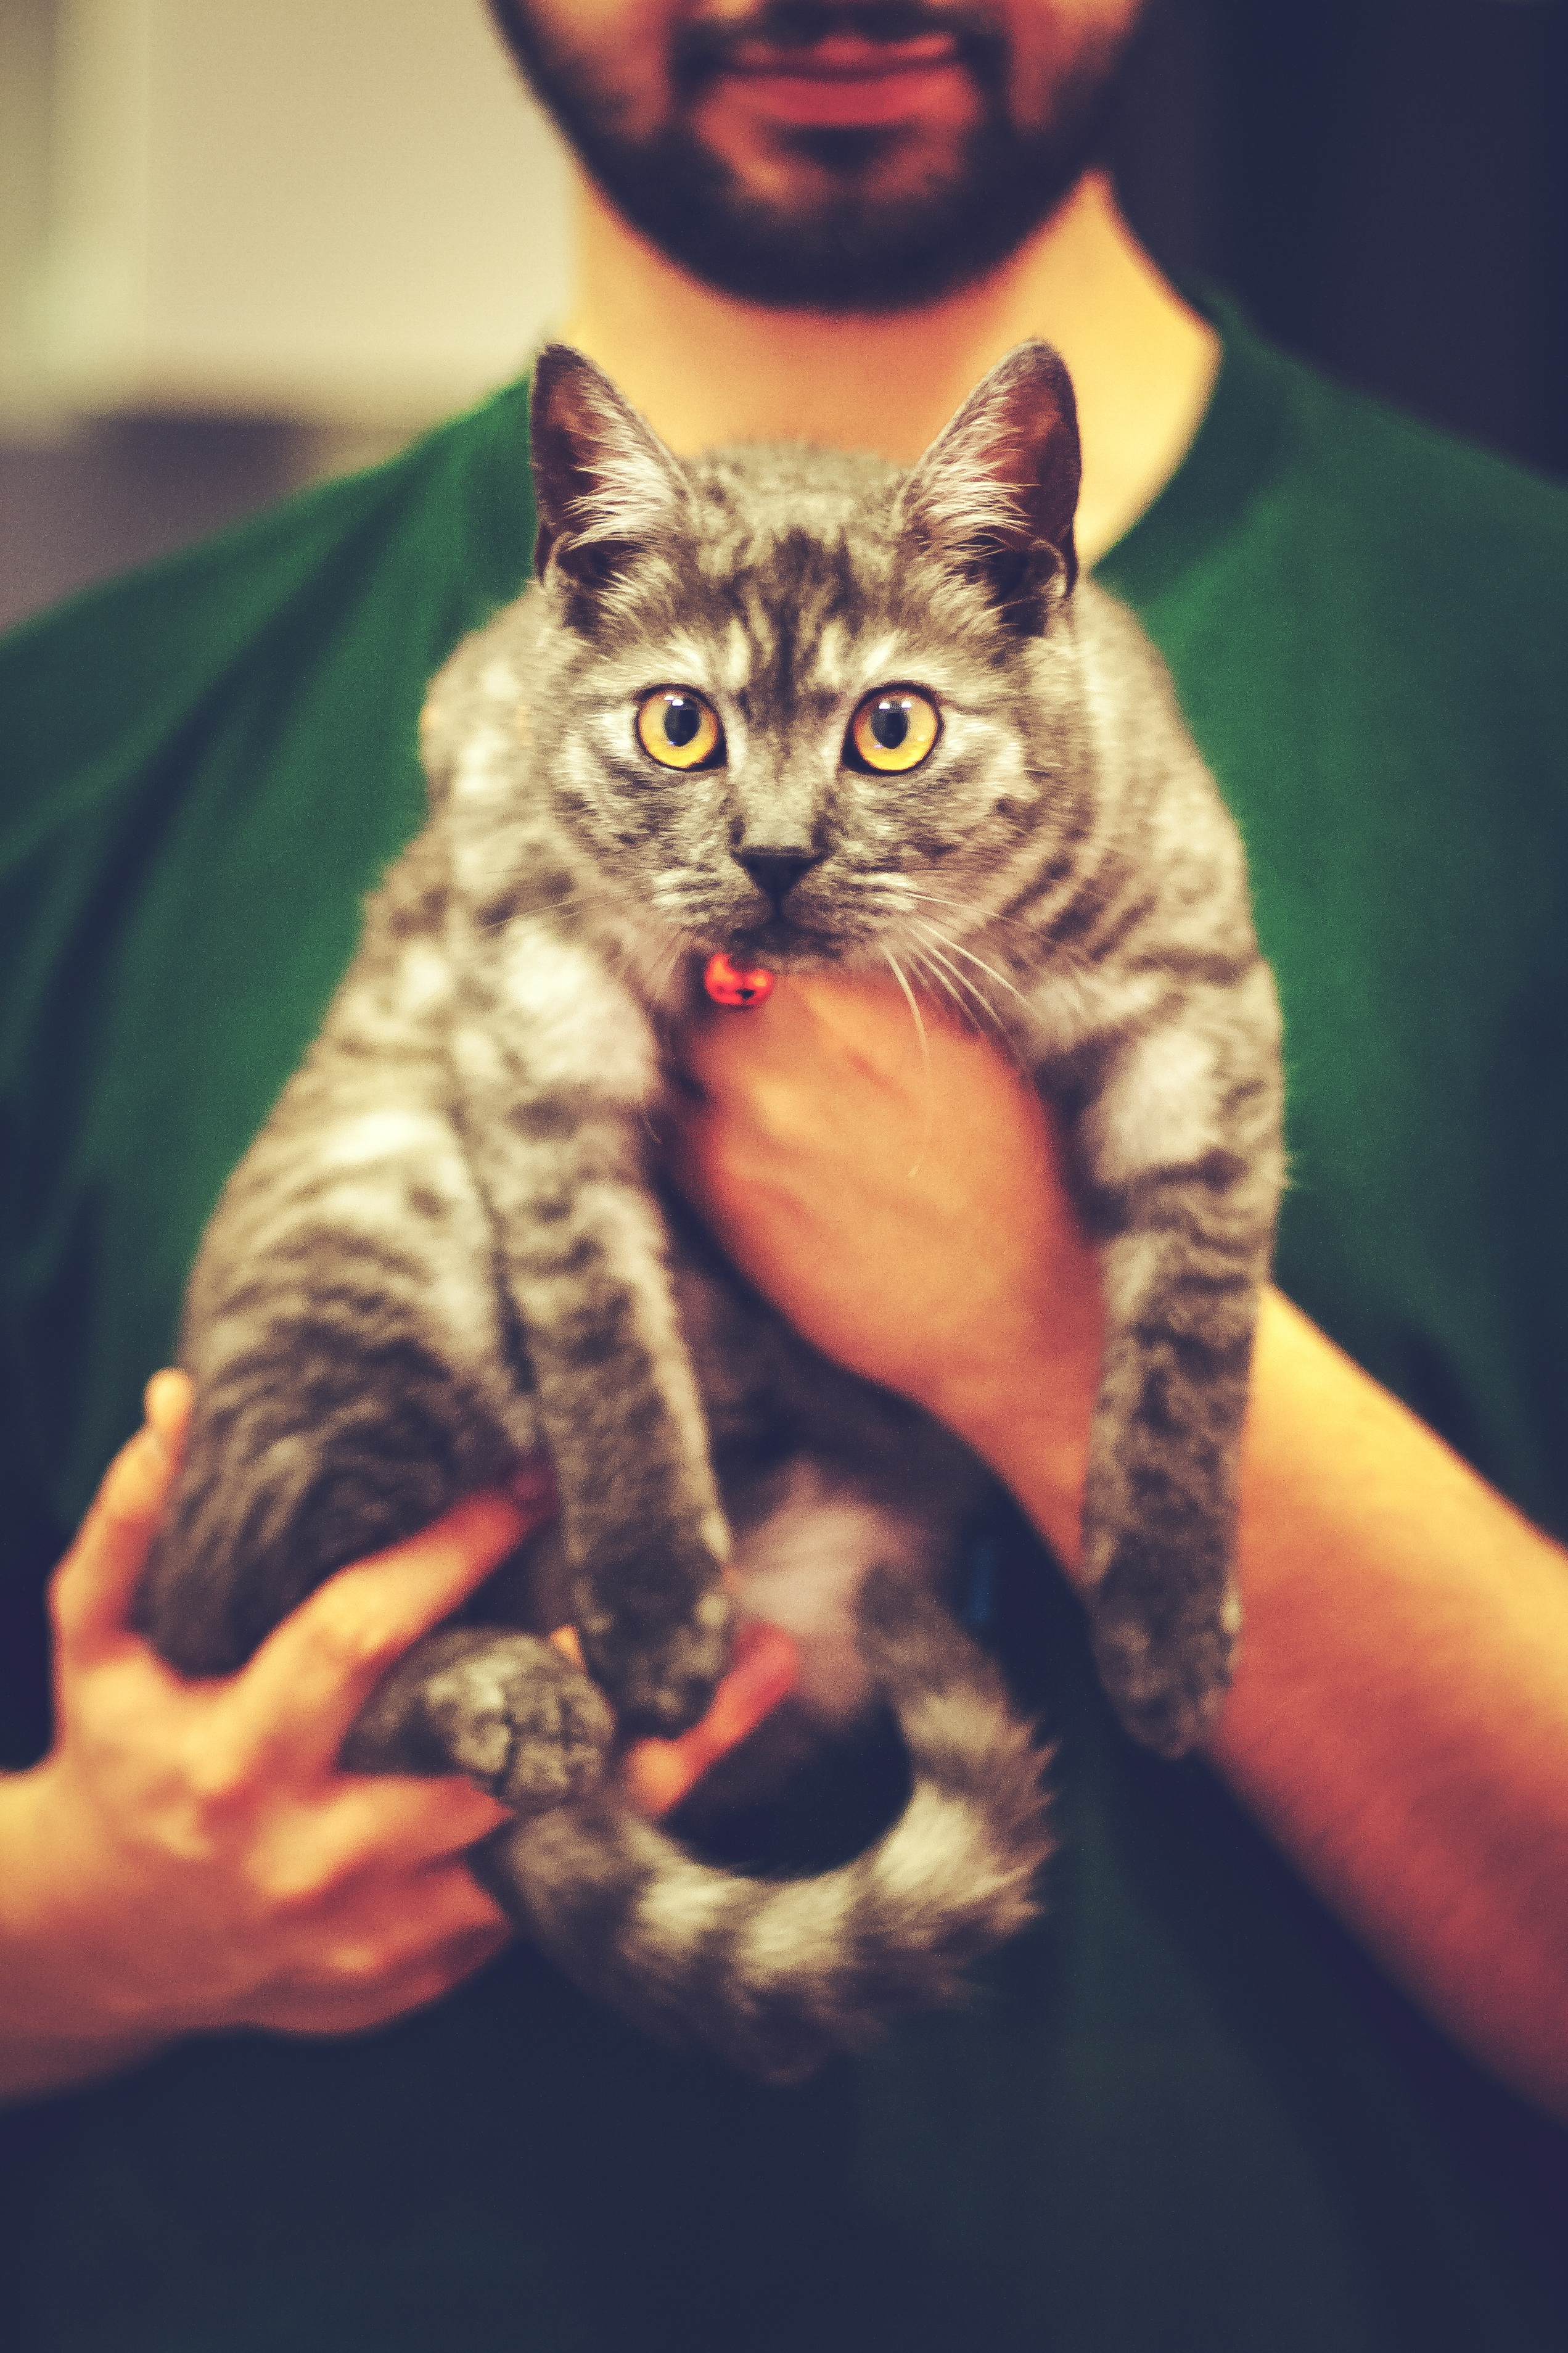
animal, cute, pet, kitten, cat, mammal, close up, eyes, whiskers, vertebrate, macro photography, bengal, small to medium sized cats, cat like mammal